Chris McKivat

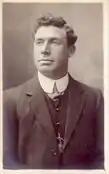
McKivat in 1908

Christopher Hobart McKivat (alternatively spelled McKivatt, pronounced ; 27 November 1880 − 4 May 1941) was an Australian rugby union and rugby league player – a dual-code rugby international. He represented the Wallabies in over 20 Tests and tour matches from 1907 to 1909 and the Kangaroos in 5 Tests from 1910 to 1912. He is unique in Australian rugby history as the only man to captain both the national rugby union and rugby league teams. Following his playing career, he became the most successful coach of North Sydney in the club's history.